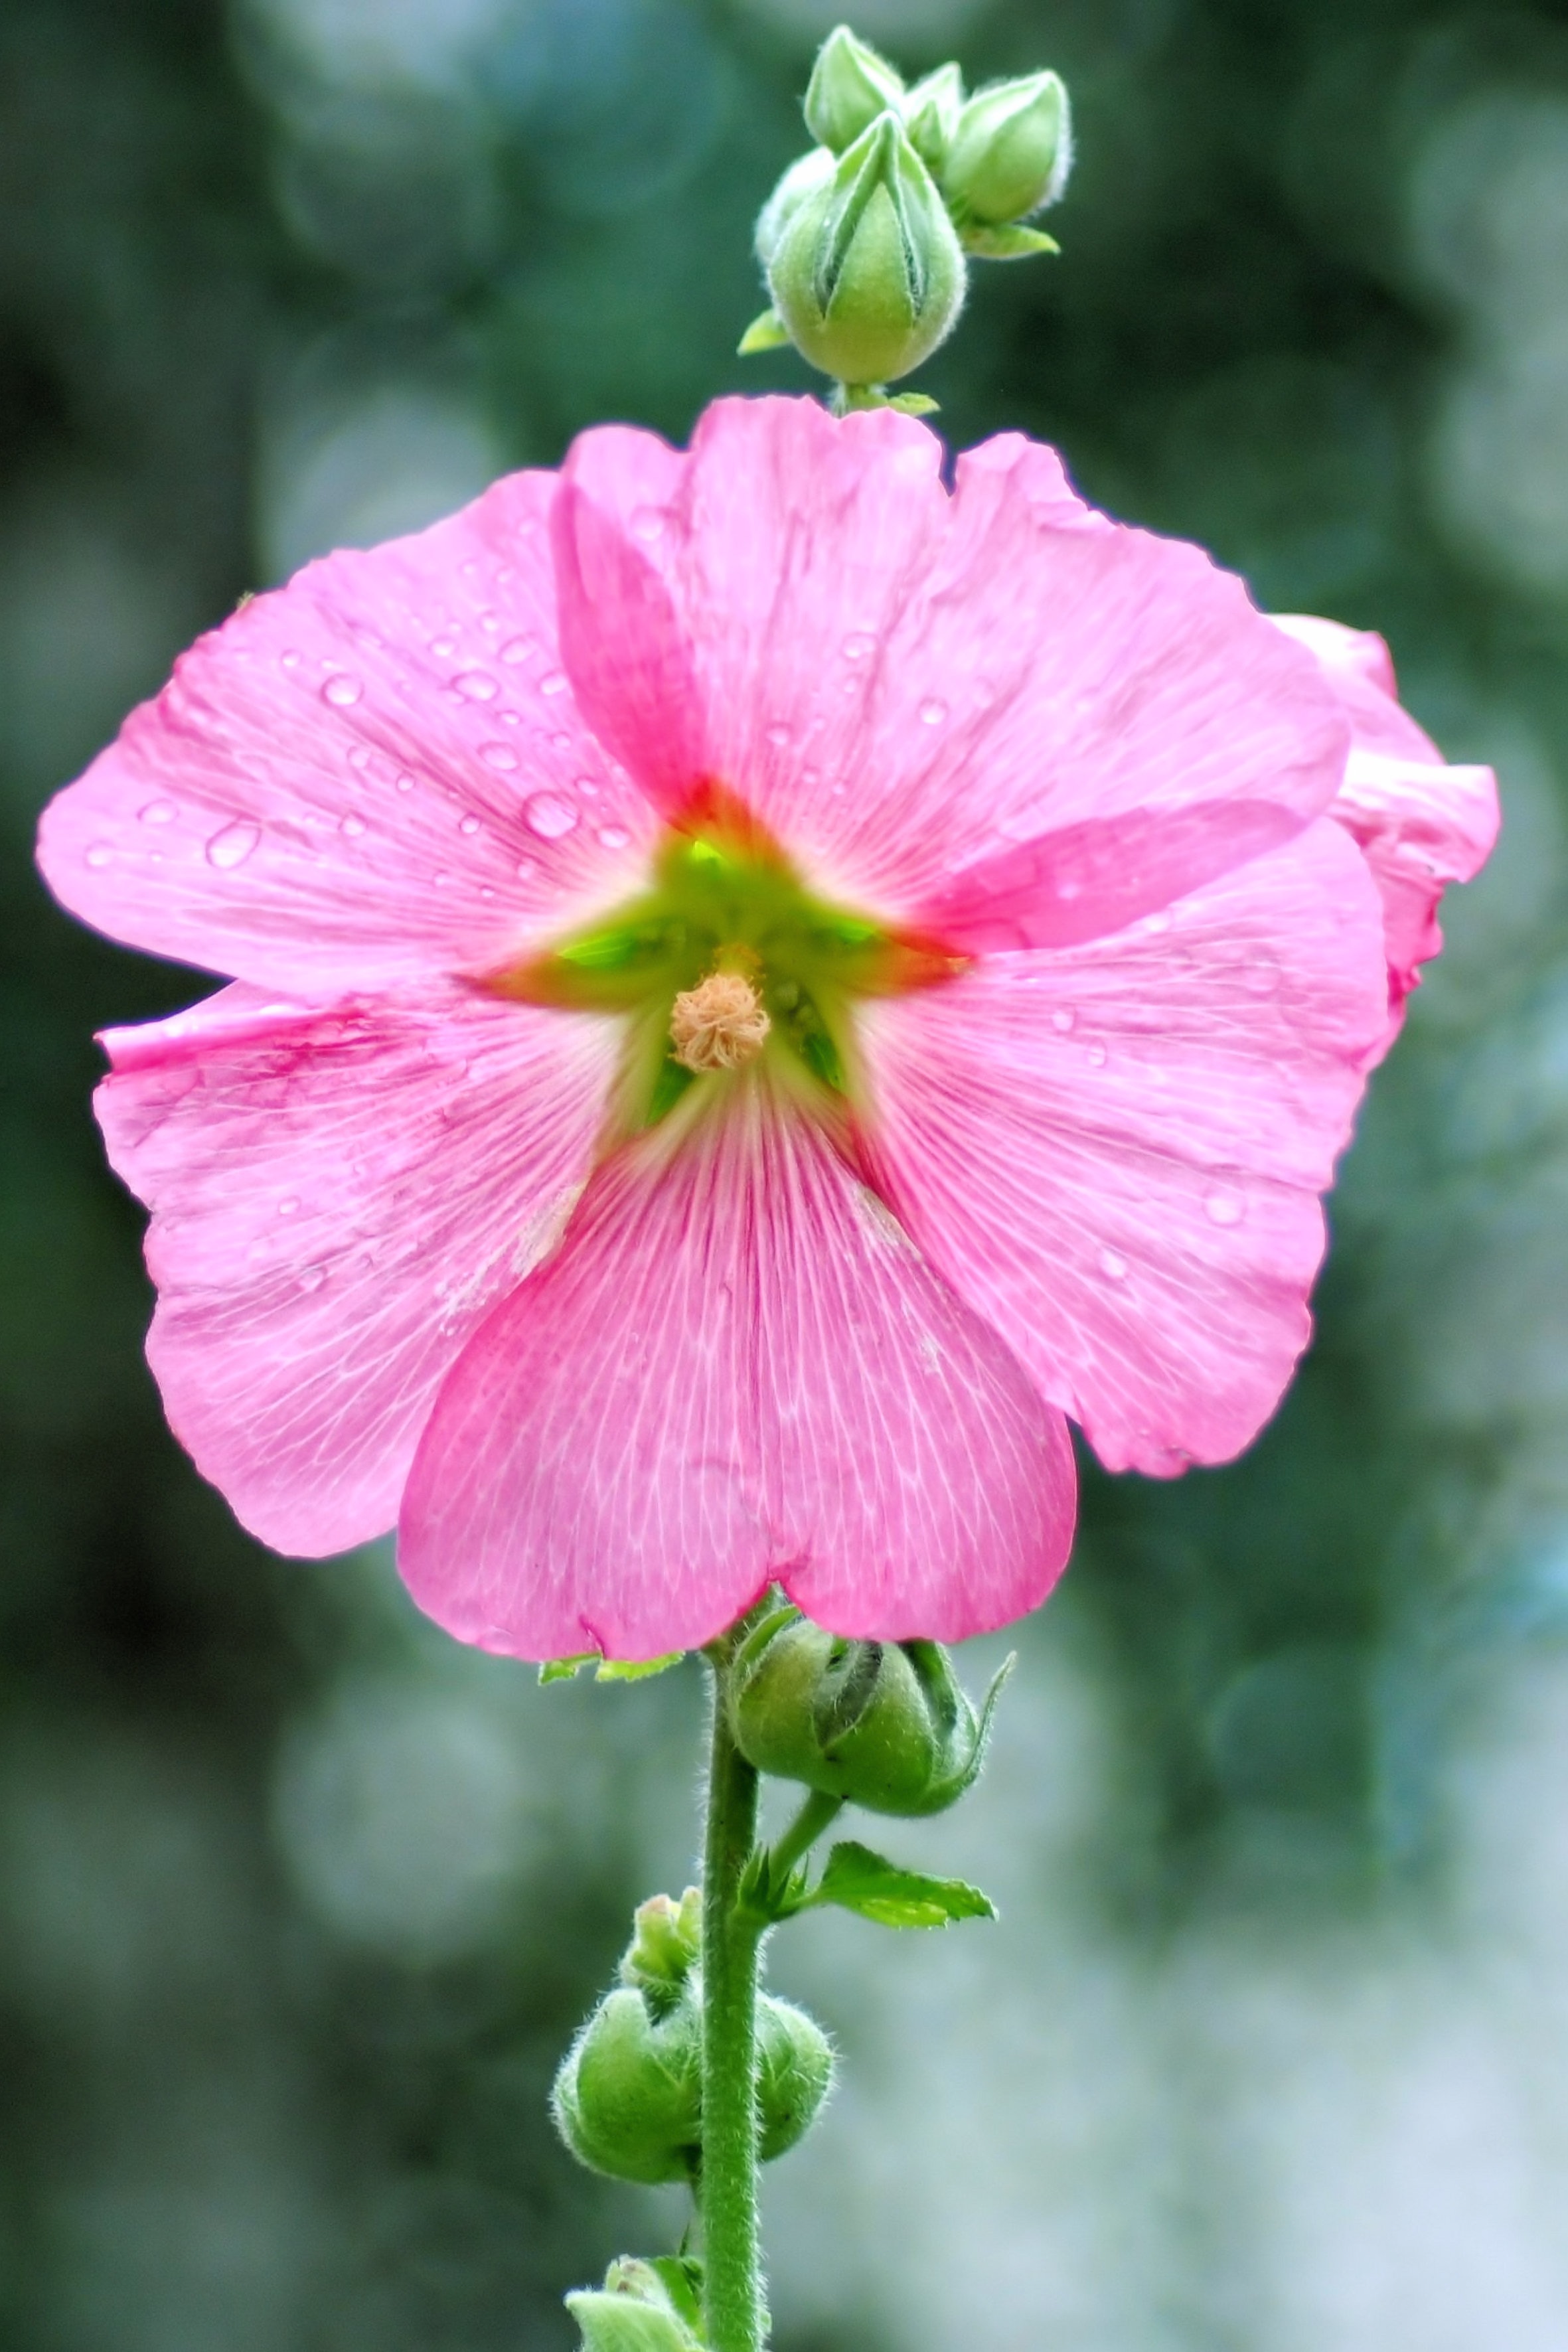
blossom, plant, flower, petal, bloom, botany, garden, pink, flora, geranium, malva, hollyhocks, macro photography, flowering plant, mallow, stock rose, pink evening primrose, annual plant, plant stem, land plant